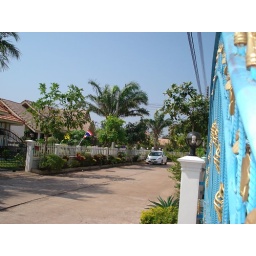
street in front of my house